Answer in natural language. How many Doorways are visible in the scene? Choose between the following options: 2, 1, 3, 0 or 4
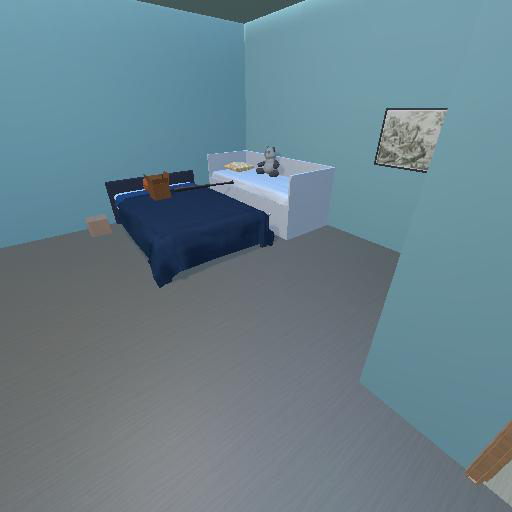
<answer>1</answer>